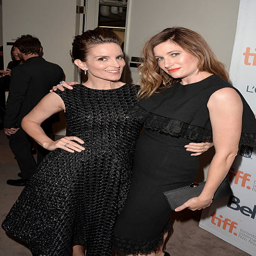
actors attend the premiere during festival .